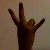
The image shows a hand gesture representing the number 7 in Indian Sign Language.